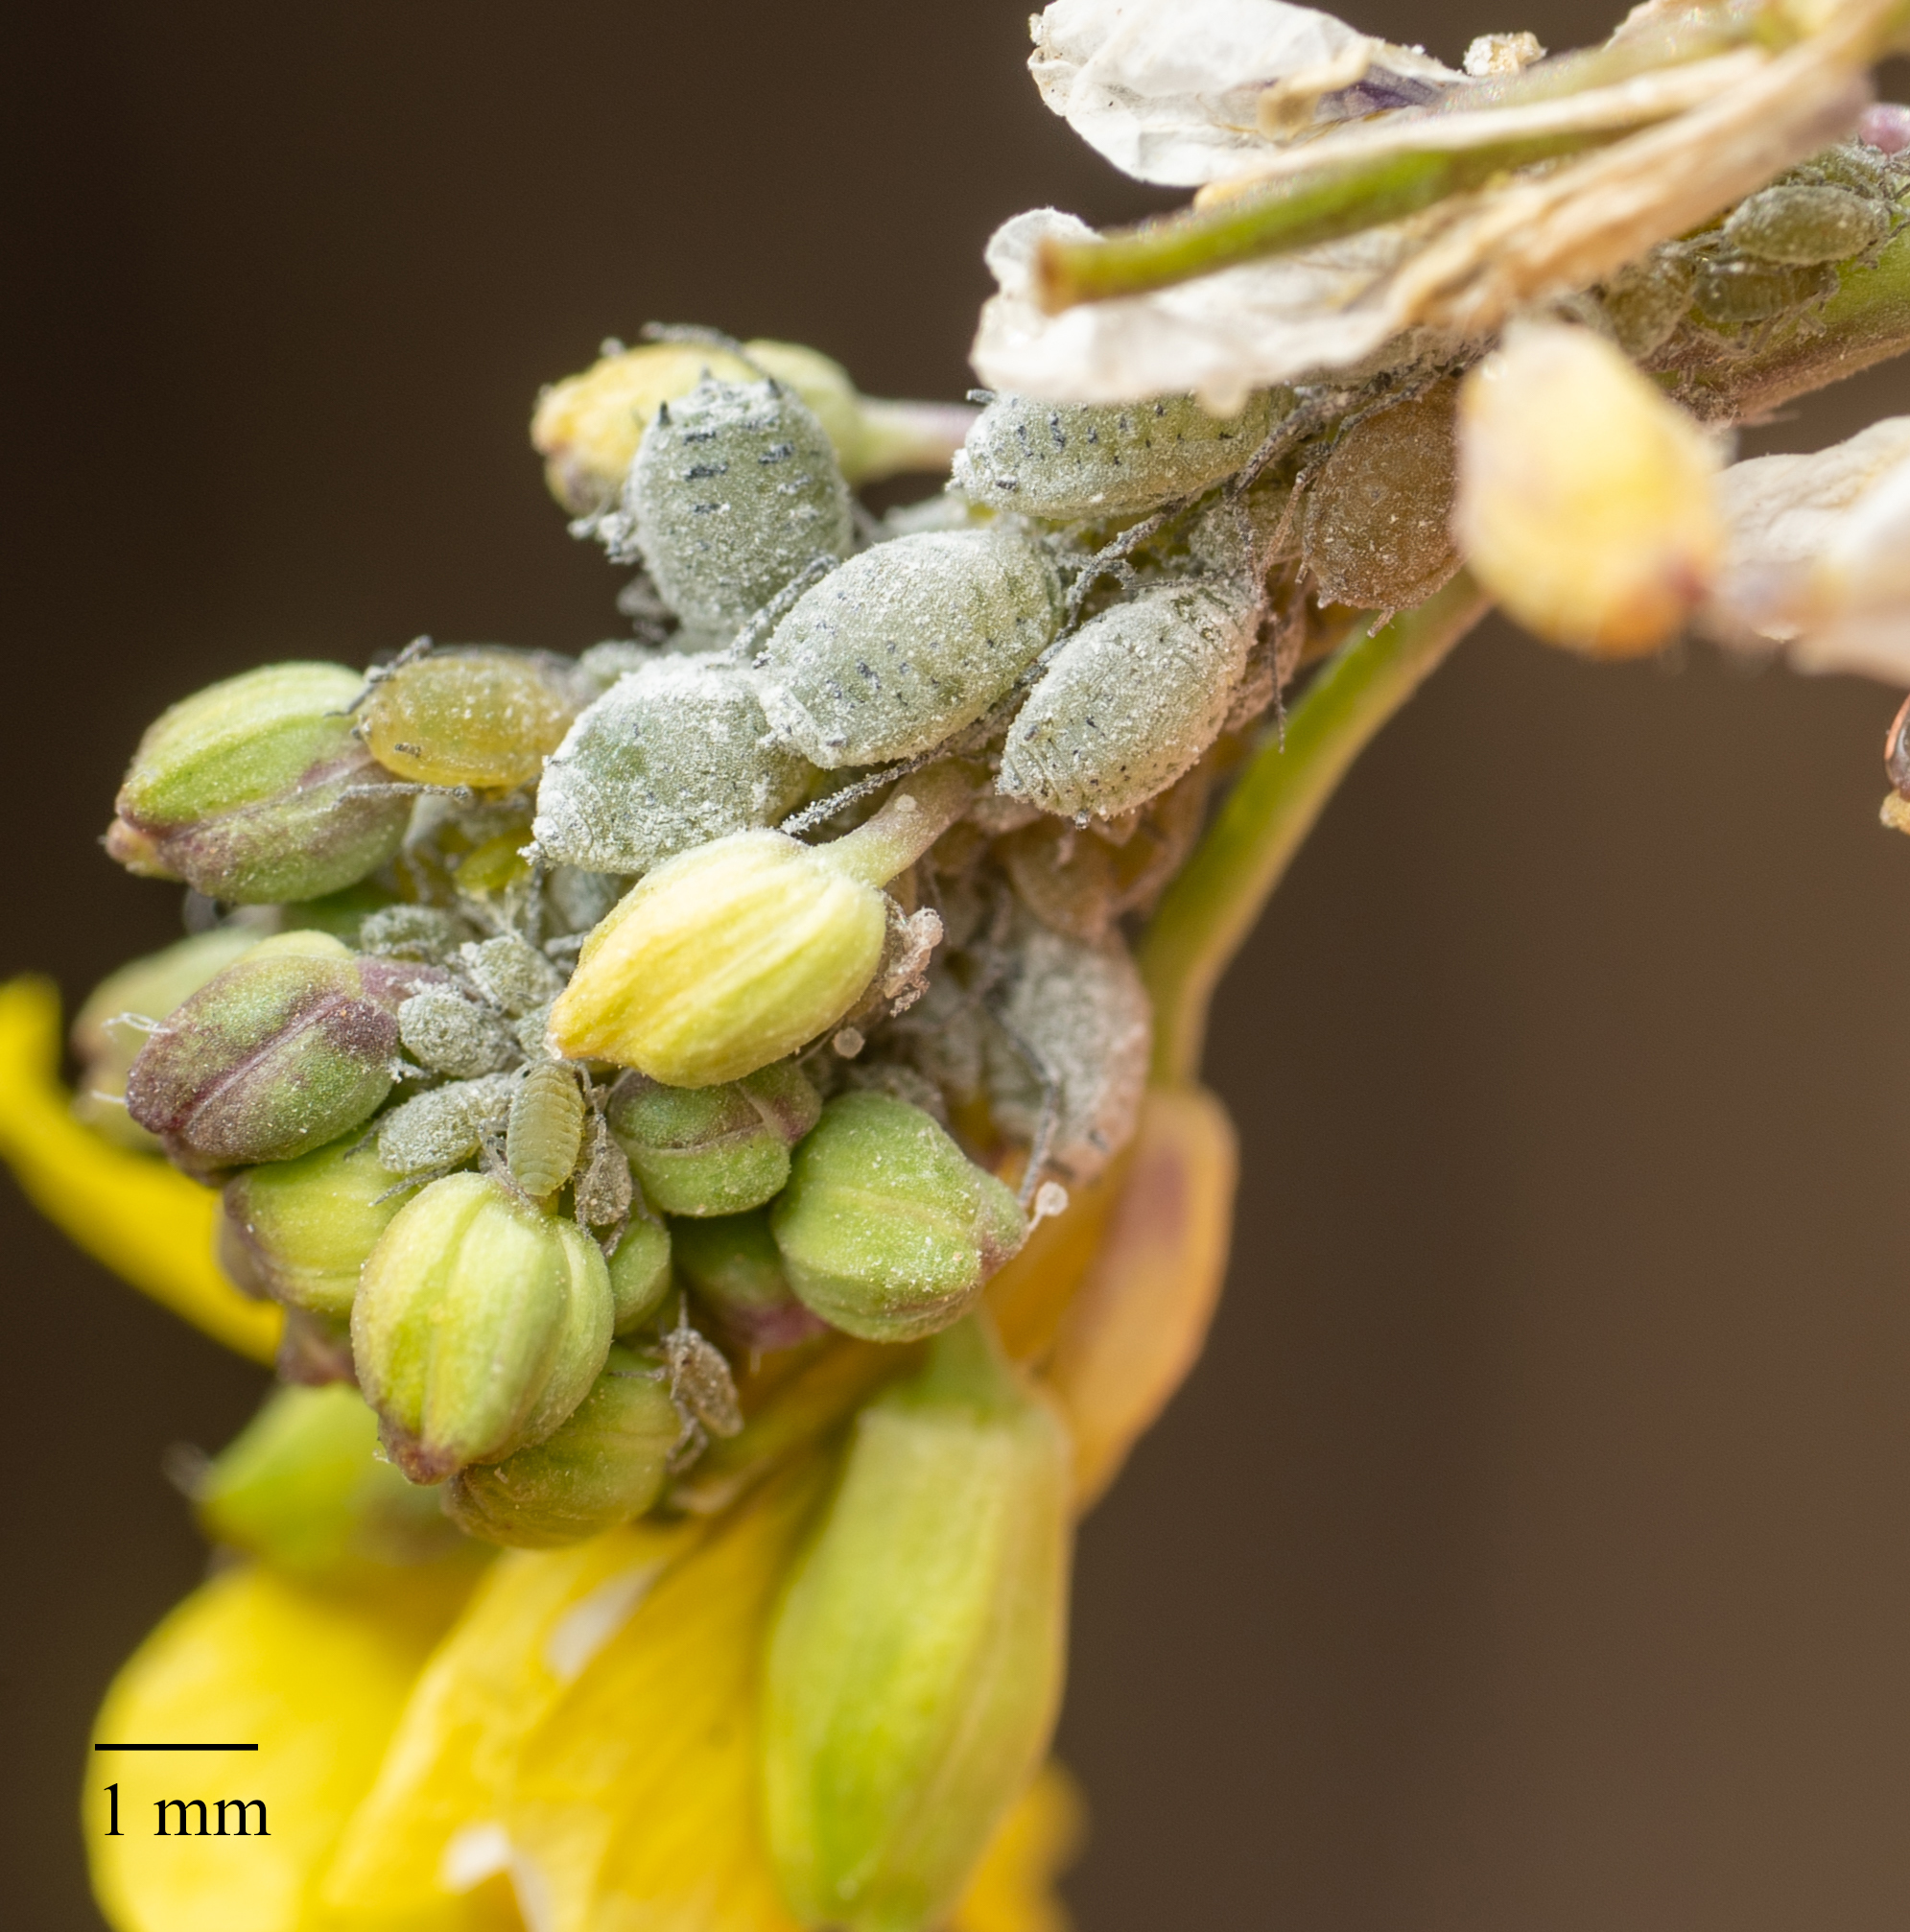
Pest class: cabbage_aphid